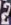
Number: 2